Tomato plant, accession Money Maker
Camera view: vertical (180 deg); turntable rotation: 0 degrees
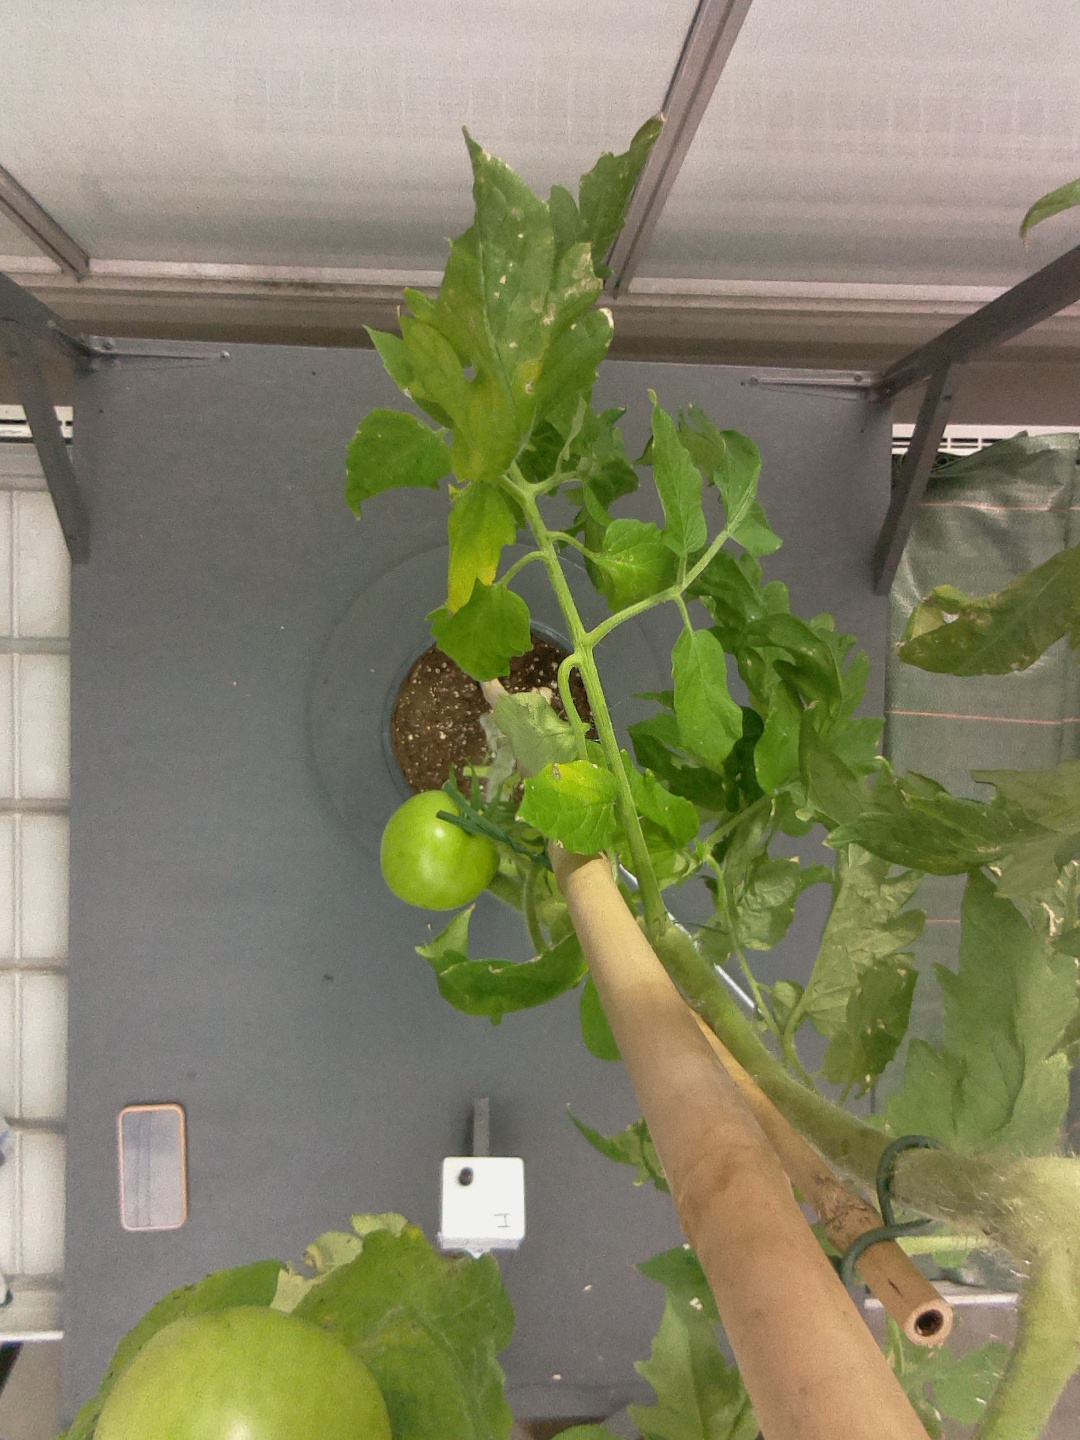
BBCH growth stage 75: 50%-60% of final fruit size